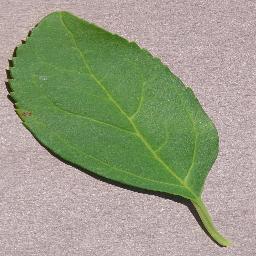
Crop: cherry
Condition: (including_sour)_healthy